Leiden

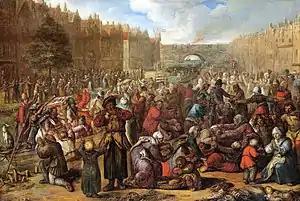

In 1572, the city sided with the Dutch Revolt against Spanish rule and played an important role in the Eighty Years' War. It was besieged from May to October 1574 by the Spanish but was relieved by the cutting of the dikes, thus enabling ships to carry provisions to the inhabitants. William I of Orange founded the University of Leiden in 1575 as a reward for their heroic defense. The end of the siege is still celebrated in Leiden on October 3 each year. According to tradition, the citizens of Leiden were offered the choice between a university and a certain exemption from taxes and chose the university. The siege is notable also for being the first instance in Europe of the issuance of paper money, with paper taken from prayer books being stamped using coin dies when silver ran out.